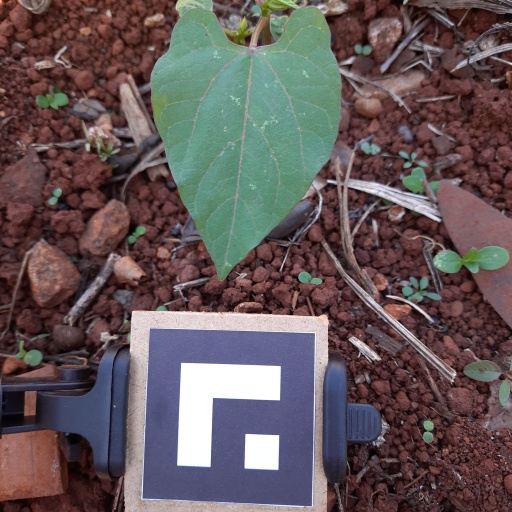
Observations: flat surface, no eating holes, under shade